Fried durian

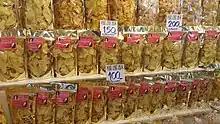
Fried durian on sale in Thailand

Fried durian (Thai: ) is a form of preparation for durian. Today, fried durian consumption is widespread in South East Asian countries such as Thailand and Malaysia. It is available everywhere, especially in souvenir shops nationwide. There are also many products made from fried durian such as crackers with fried durian. Fried durian is a popular food among tourists visiting Thailand.